Gorges family

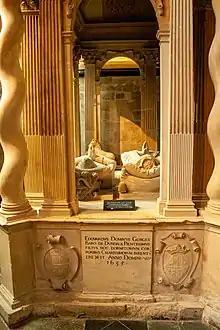
Monument in Salisbury Cathedral of Helena Snakenborg and her second husband Sir Thomas Gorges

Their son Edward Gorges was created a baronet in 1611 and obtained the barony of Dundalk in Ireland. Both he and his son Richard Gorges (died 1712) sat in the Parliament of Ireland for the constituency of Ratoath. Richard Gorges' tomb can be seen in the church of Stetchworth in Cambridgeshire.